British occupation of the Jordan Valley

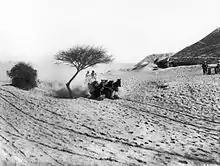
An Australian Light Horse team on a road near Jericho.

In the garrisoned area of the valley there were two villages; Jericho and Rujm El Bahr on the edge of the Dead Sea; other human habitations included the Bedouin shelters and several monasteries. Arabs chose to evacuate Jericho during the summer months, leaving only the heterogeneous local tribes. In the vicinity of the Dead Sea, the Taamara, a 7,000 strong semi-settled Arab tribe cultivated selected areas of the slopes of the Dead Sea about Wady Muallak and Wady Nur. They husbanded 3,000 sheep, 2,000 donkeys and a few large cattle or camels and travelled to the Madeba district to work as hired carriers.